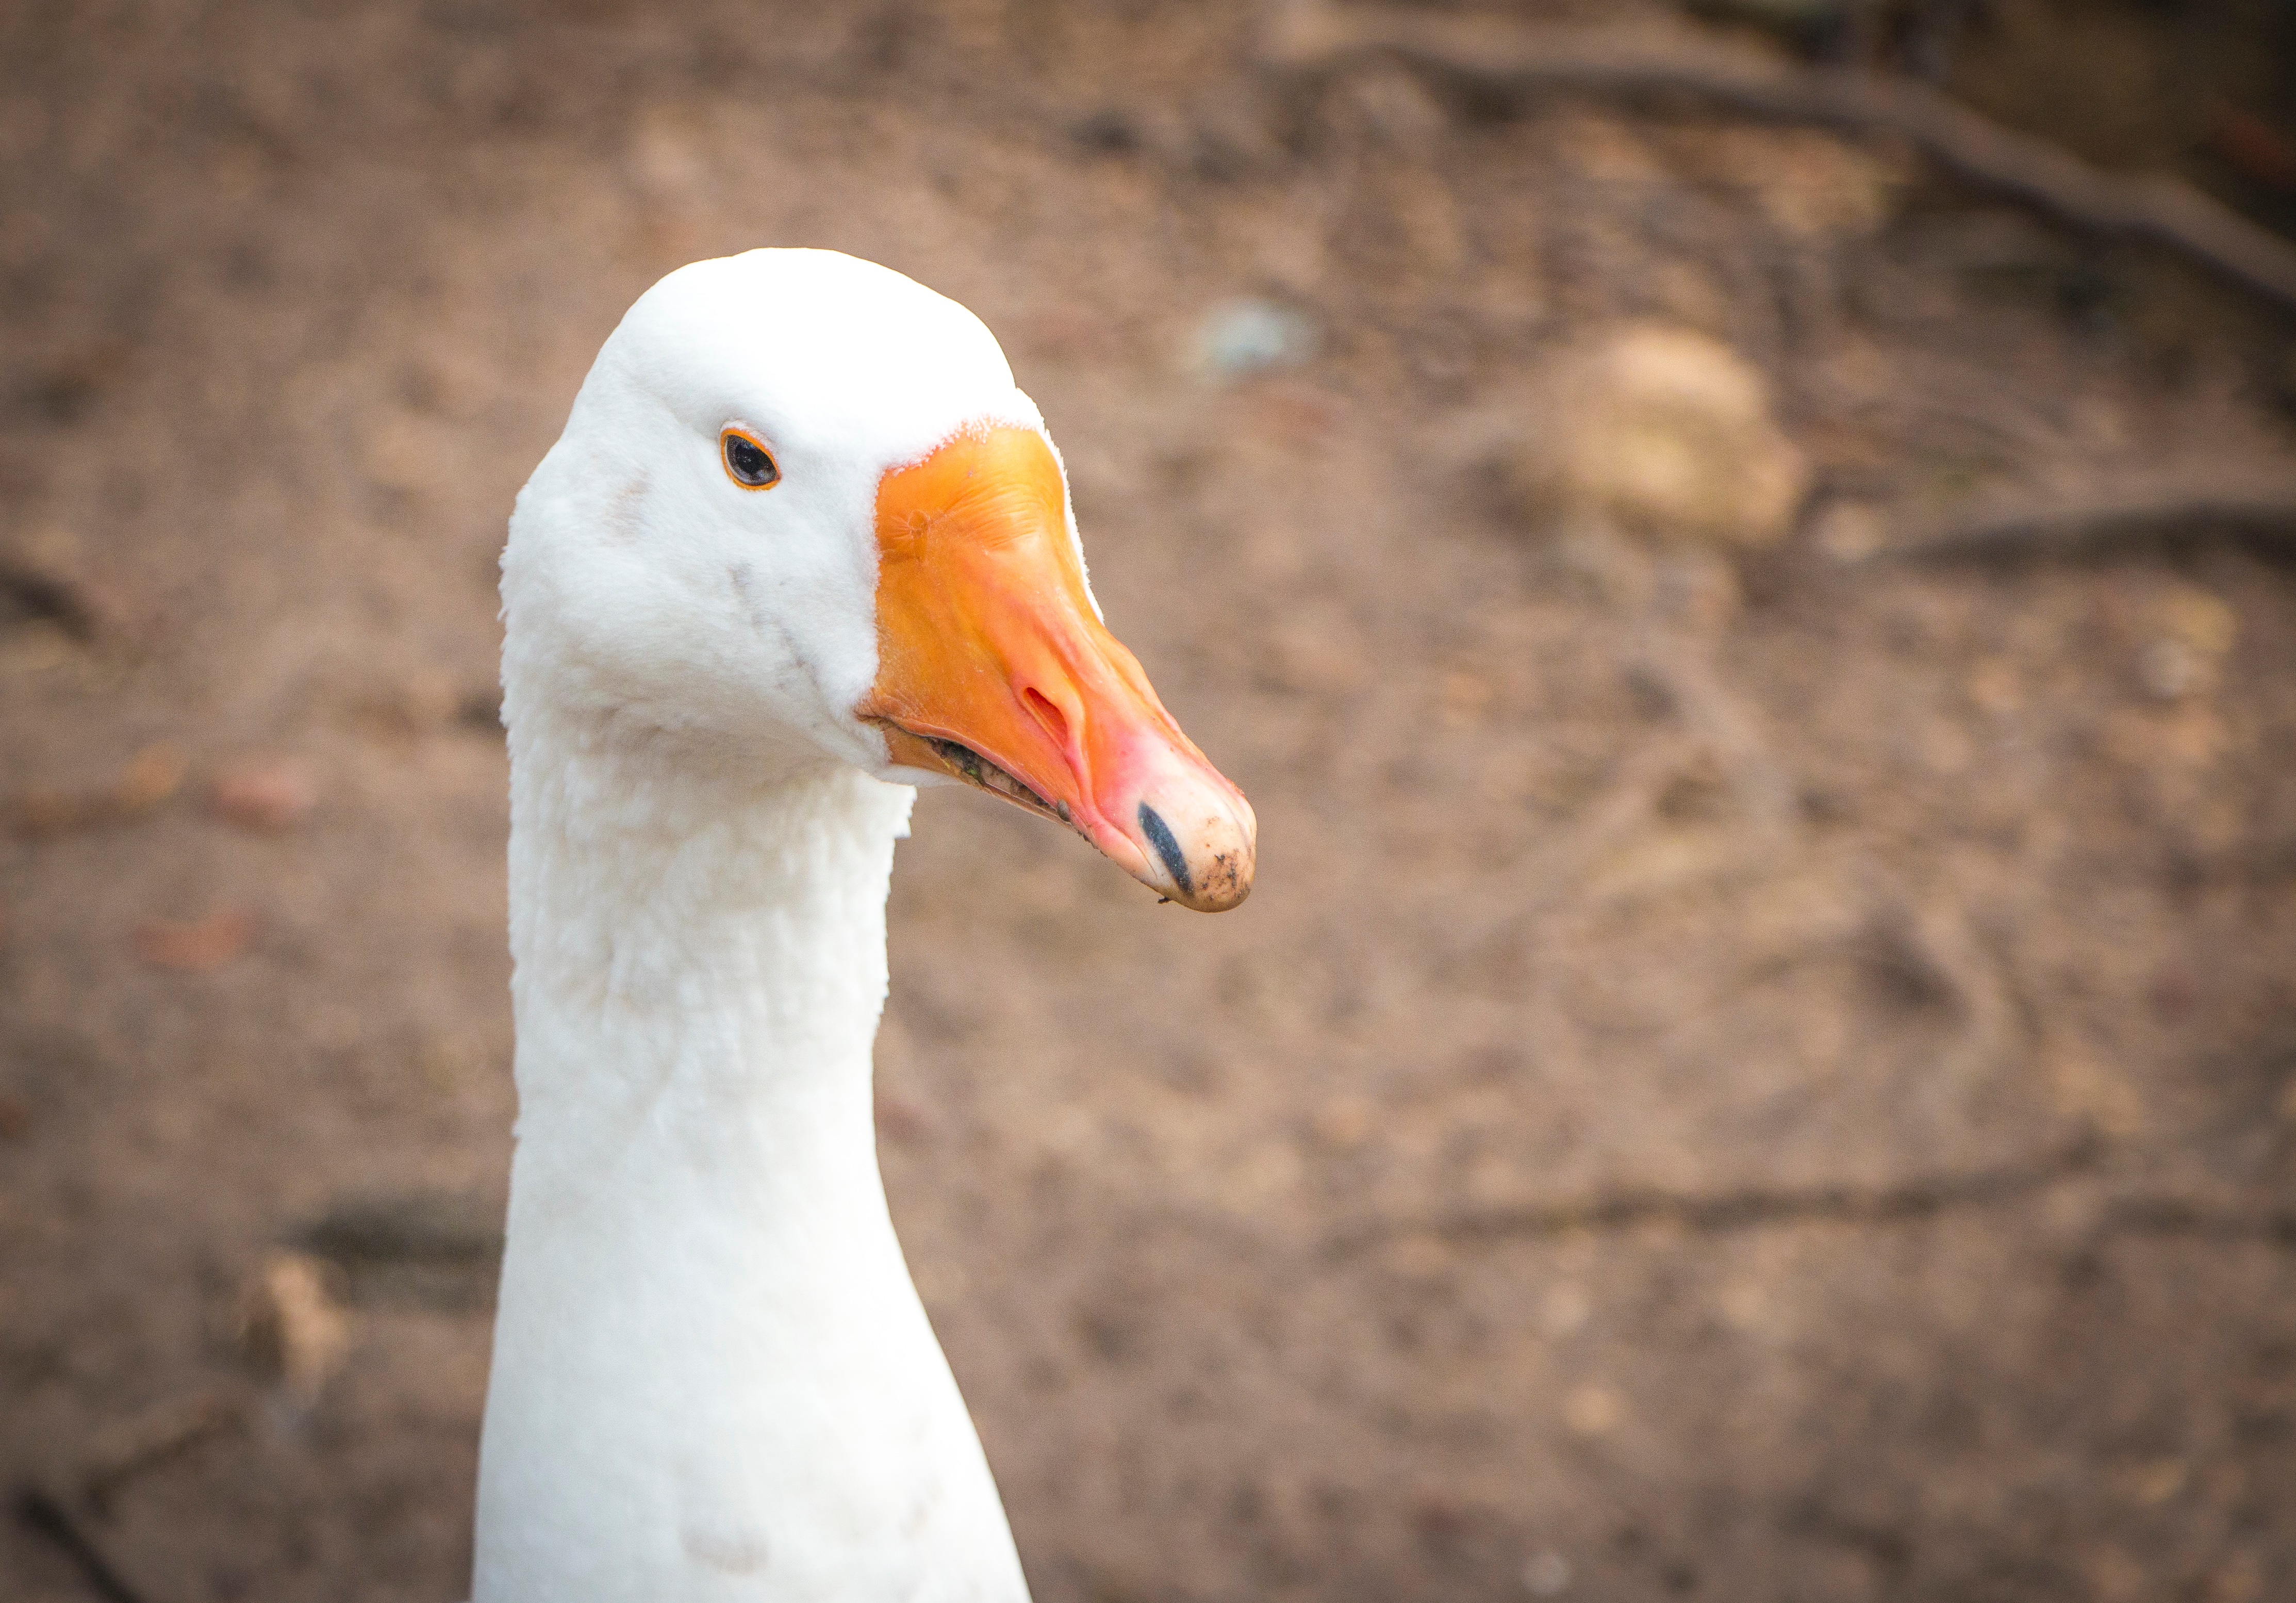
nature, bird, wildlife, beak, fauna, close up, duck, goose, vertebrate, waterfowl, water bird, ducks geese and swans